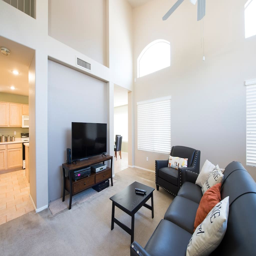
looking from the living room to the kitchen